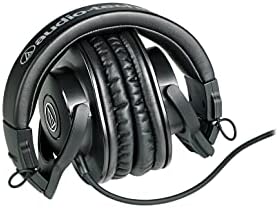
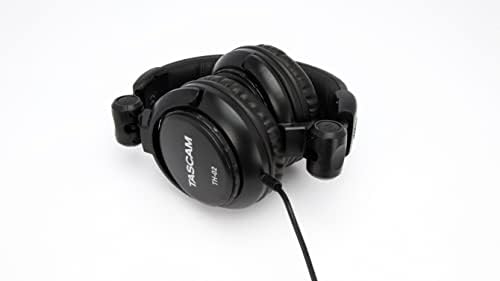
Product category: headphones
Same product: no